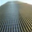
Label: skyscraper